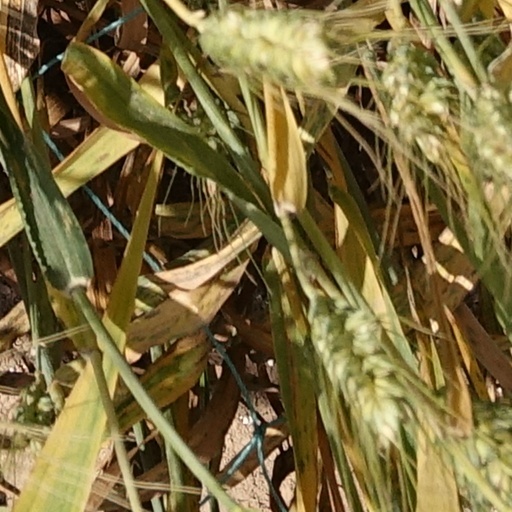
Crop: wheat